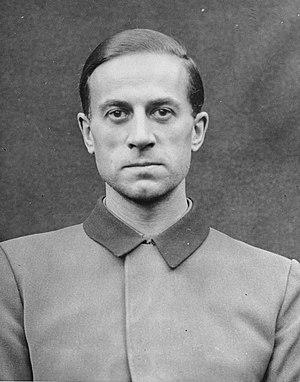
Karl Friedrich Brandt est un professeur de médecine allemand, né le 8 janvier 1904 à Mulhouse et mort le 2 juin 1948 à Landsberg am Lech. Il est considéré comme un criminel de guerre.
Le procès des Médecins concerne des médecins et fonctionnaires de l'État nazi accusés de crimes de guerre et crimes contre l'humanité. Il s'est tenu devant le Tribunal militaire américain, à Nuremberg, agissant dans le cadre de dispositions internationales, dans la zone d'occupation américaine en Allemagne à l'issue de la Seconde Guerre mondiale.
Adolf Hitler [ˈadɔlf ˈhɪtlɐ] est un idéologue et homme d'État allemand, né le 20 avril 1889 à Braunau am Inn en Autriche-Hongrie et mort par suicide le 30 avril 1945 à Berlin. Fondateur et figure centrale du nazisme, il prend le pouvoir en Allemagne en 1933 et instaure une dictature totalitaire, impérialiste, antisémite et raciste désignée sous le nom de Troisième Reich.